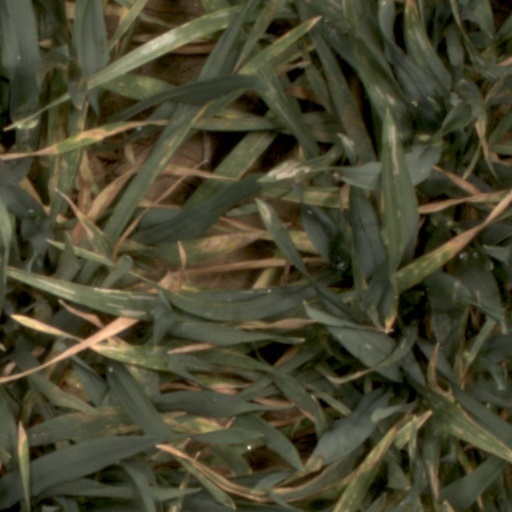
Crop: wheat